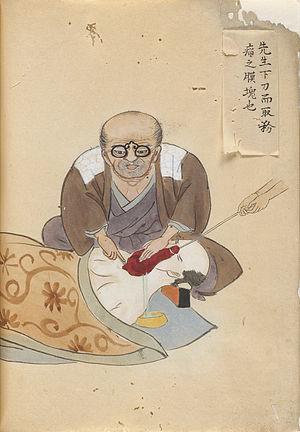
Voici une liste des inventions et des découvertes japonaises. Bien que les Japonais aient contribué dans un certain nombre de domaines, le pays joue surtout un rôle central dans la révolution numérique depuis les années 1970, avec de nombreuses technologies révolutionnaires et répandues dans les domaines de l'électronique et de la robotique introduites par les entreprises et les entrepreneurs japonais. La culture populaire japonaise, fortement façonnée par ses technologies électroniques, influence également considérablement la jeunesse occidentale.